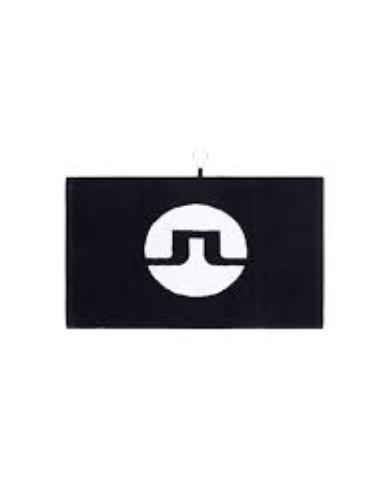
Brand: jlindeberg-2
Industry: Clothes